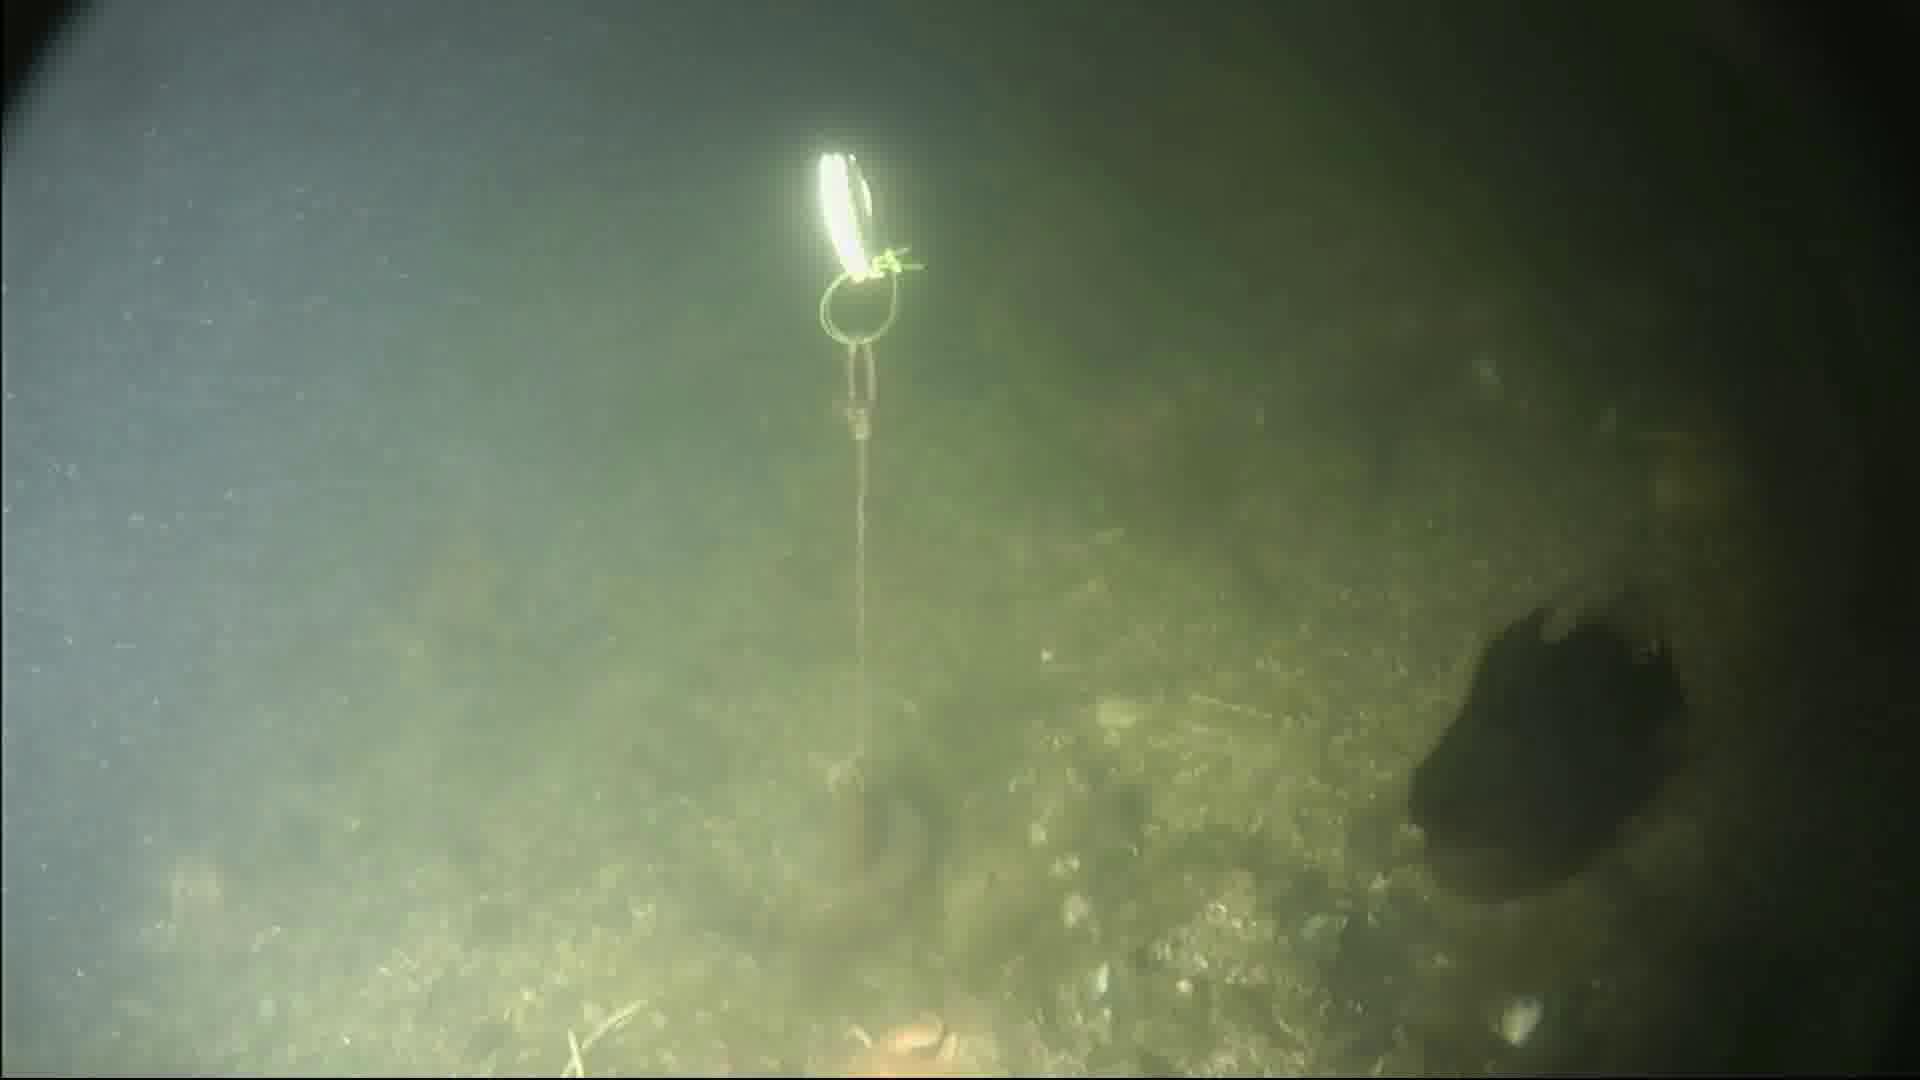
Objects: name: fish
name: crab
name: starfish